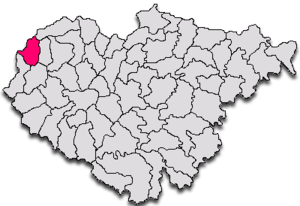
Camăr 'en hongrois Kémer) est une commune roumaine du județ de Sălaj, dans la région historique de Transylvanie et dans la région de développement du Nord-ouest.